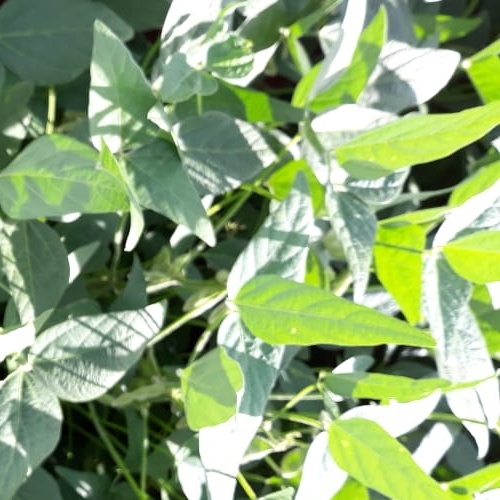
Label: Healthy